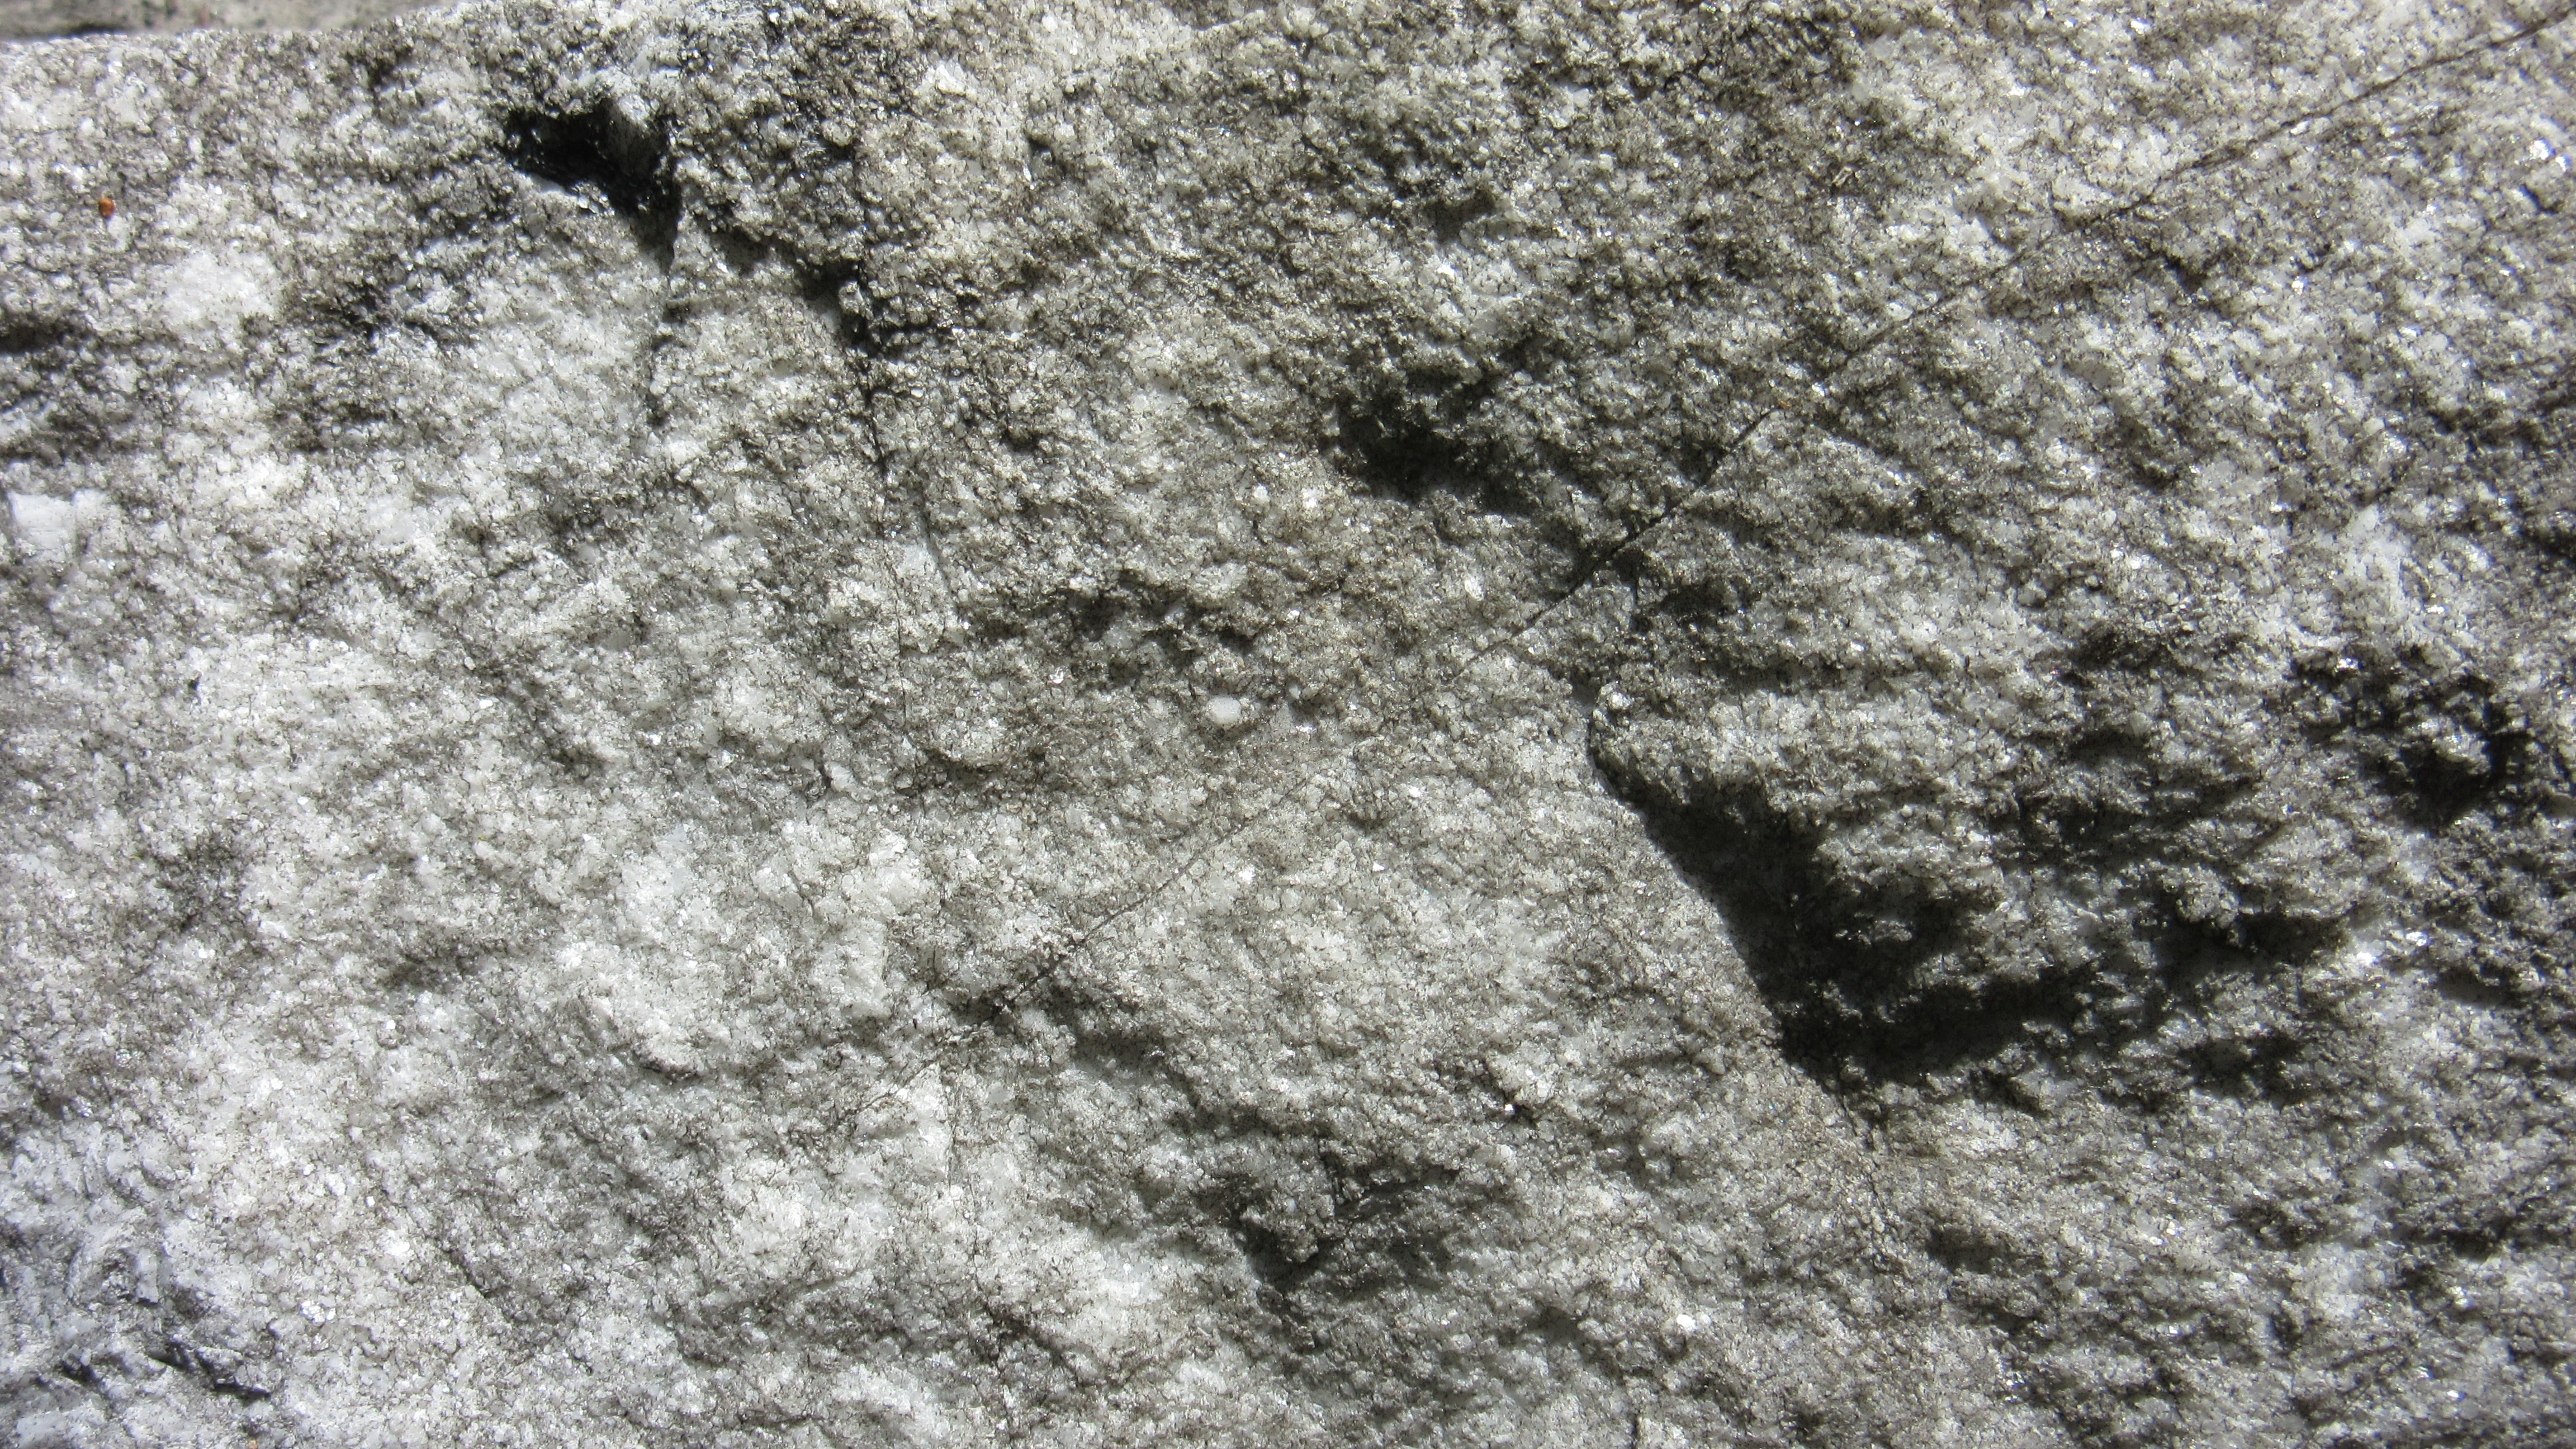
rock, texture, stone, asphalt, pattern, soil, material, surface, background, geology, rauh